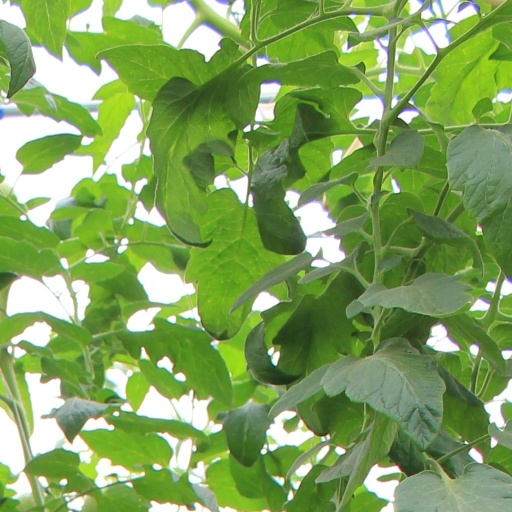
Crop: tomato